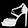
Label: Sandal